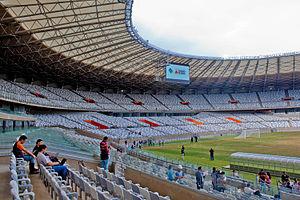
Le Clube Atlético Mineiro, populairement connu comme O Galo, est un club brésilien de football basé à Belo Horizonte dans l'État du Minas Gerais. Fondé en 1908, il est le plus vieux club de football en activité de l'état de Minas Gerais.
Le football est un des vingt-huit sports officiels aux Jeux olympiques de 2016. Il y a deux compétitions, une féminine et une masculine. La compétition masculine réunit seize participants et comprend quatre groupes de quatre équipes au premier tour, suivi de quarts de finale, demi-finales et finales du 4 août au 20 août 2016. Vingt-huitième édition d’une épreuve de football lors de Jeux olympiques, il ne s’agit cependant que de la vingt-sixième à être reconnue par le CIO et la vingt-quatrième par la FIFA.
Mineirão, officiellement Estádio Governador Magalhães Pinto, est un stade de football situé à Belo Horizonte, dans l'État du Minas Gerais, au Brésil. Il fut inauguré le 5 septembre 1965.